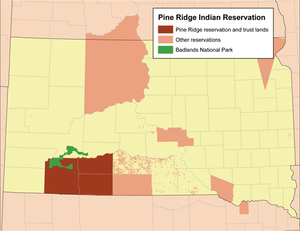
Pine Ridge est une réserve indienne américaine de la tribu des Oglalas située au Dakota du Sud et créée en 1889 lors du démantèlement de la Grande Réserve sioux.